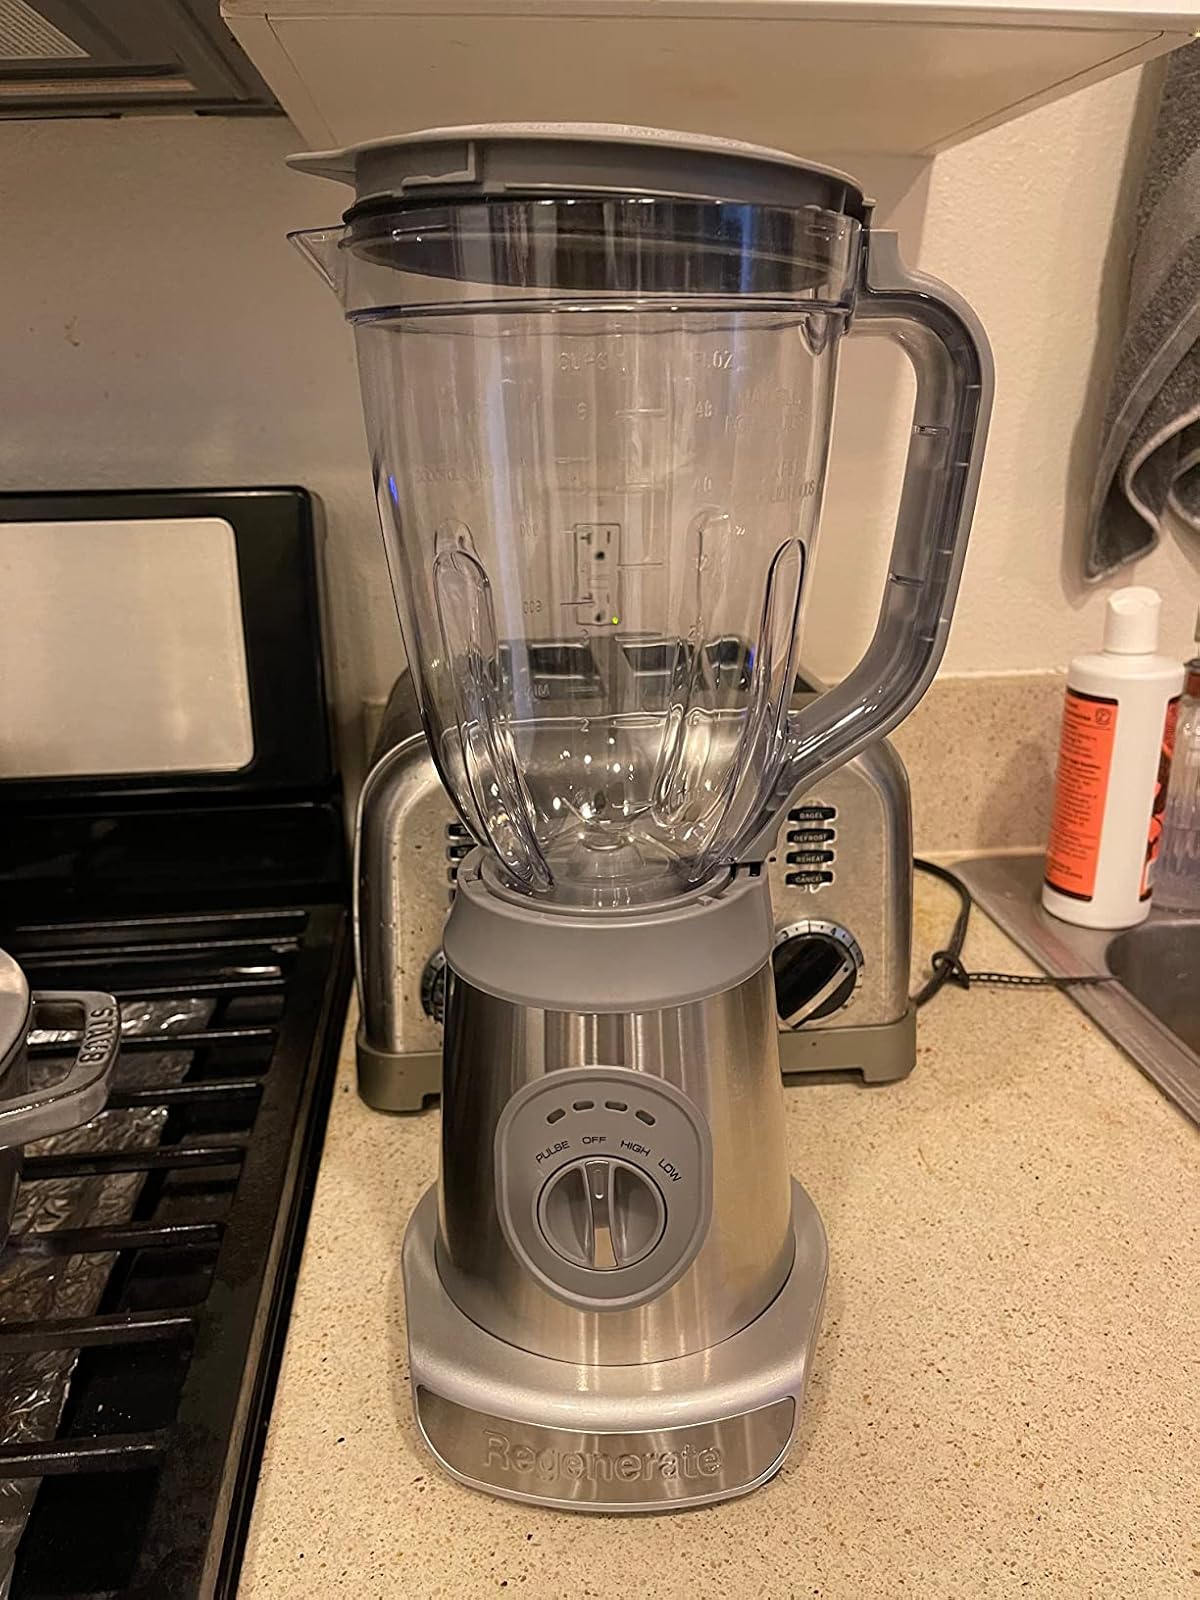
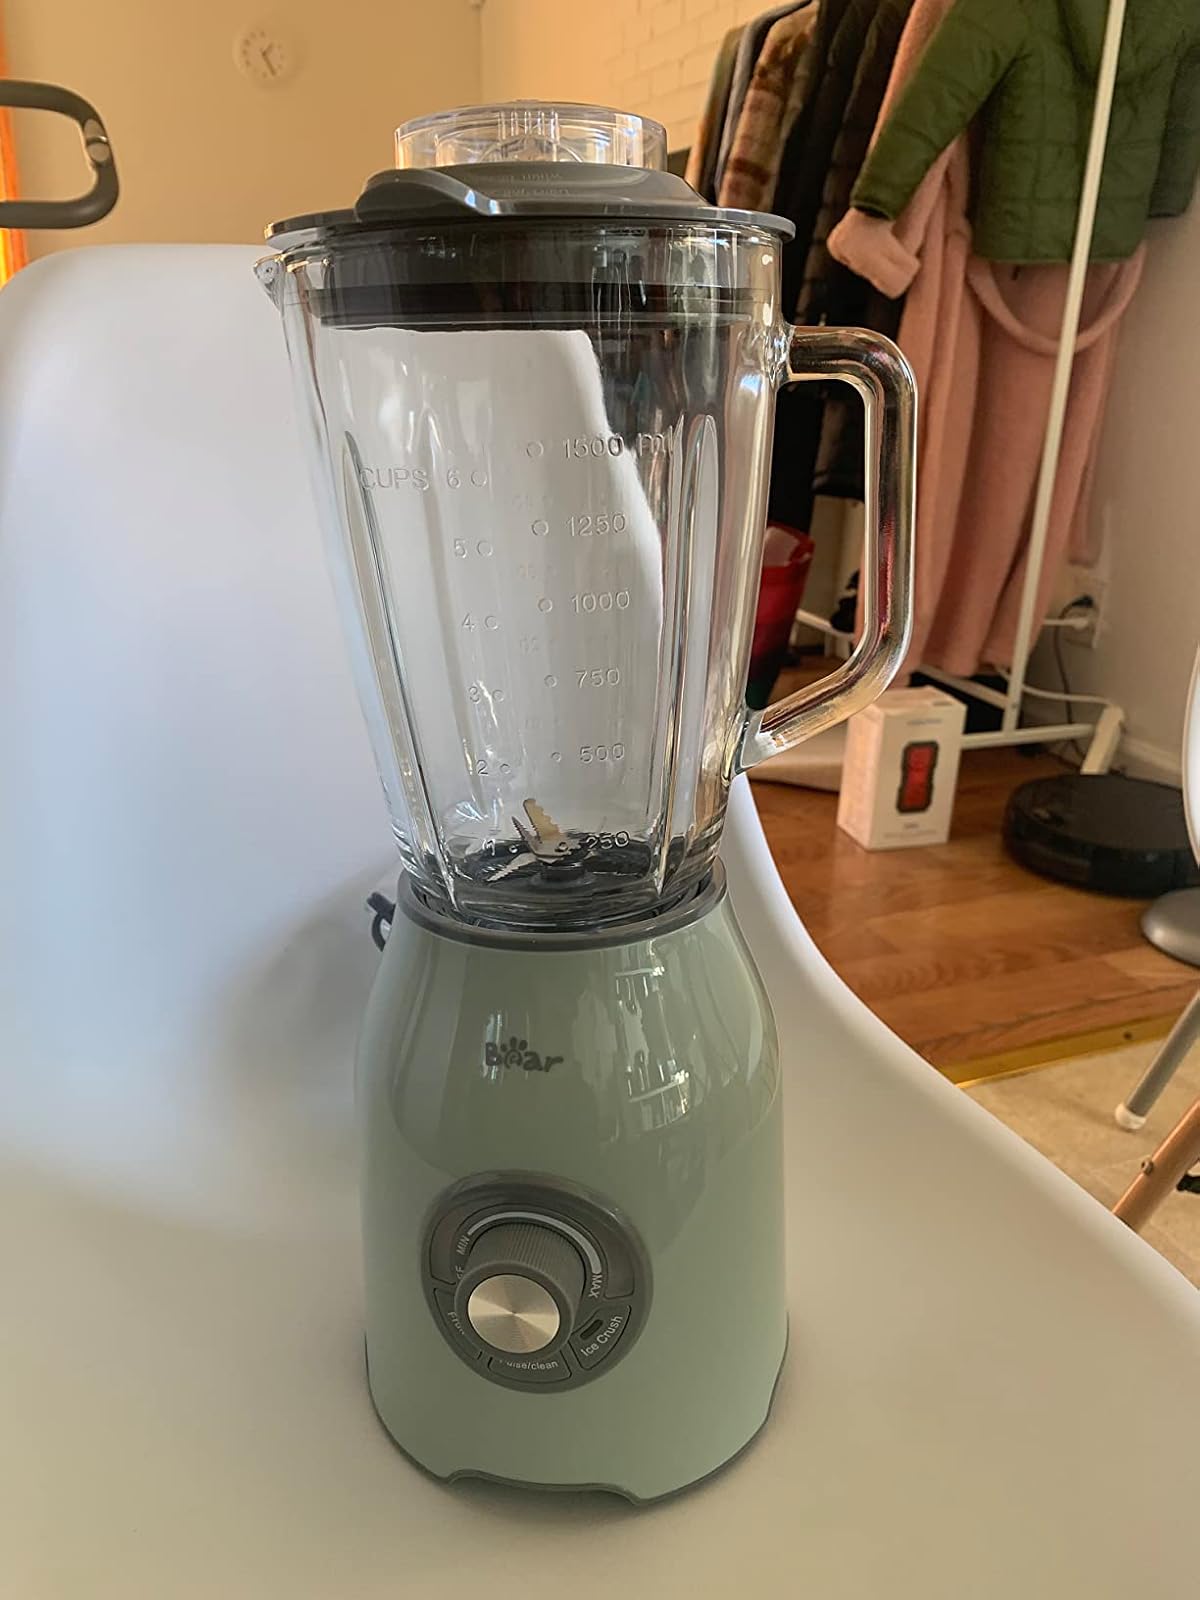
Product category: items_blender
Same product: no